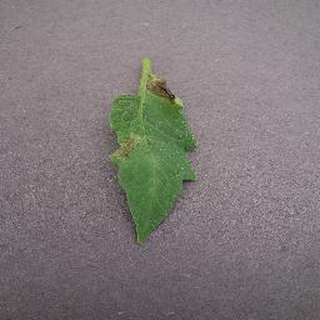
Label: tomato_late_blight